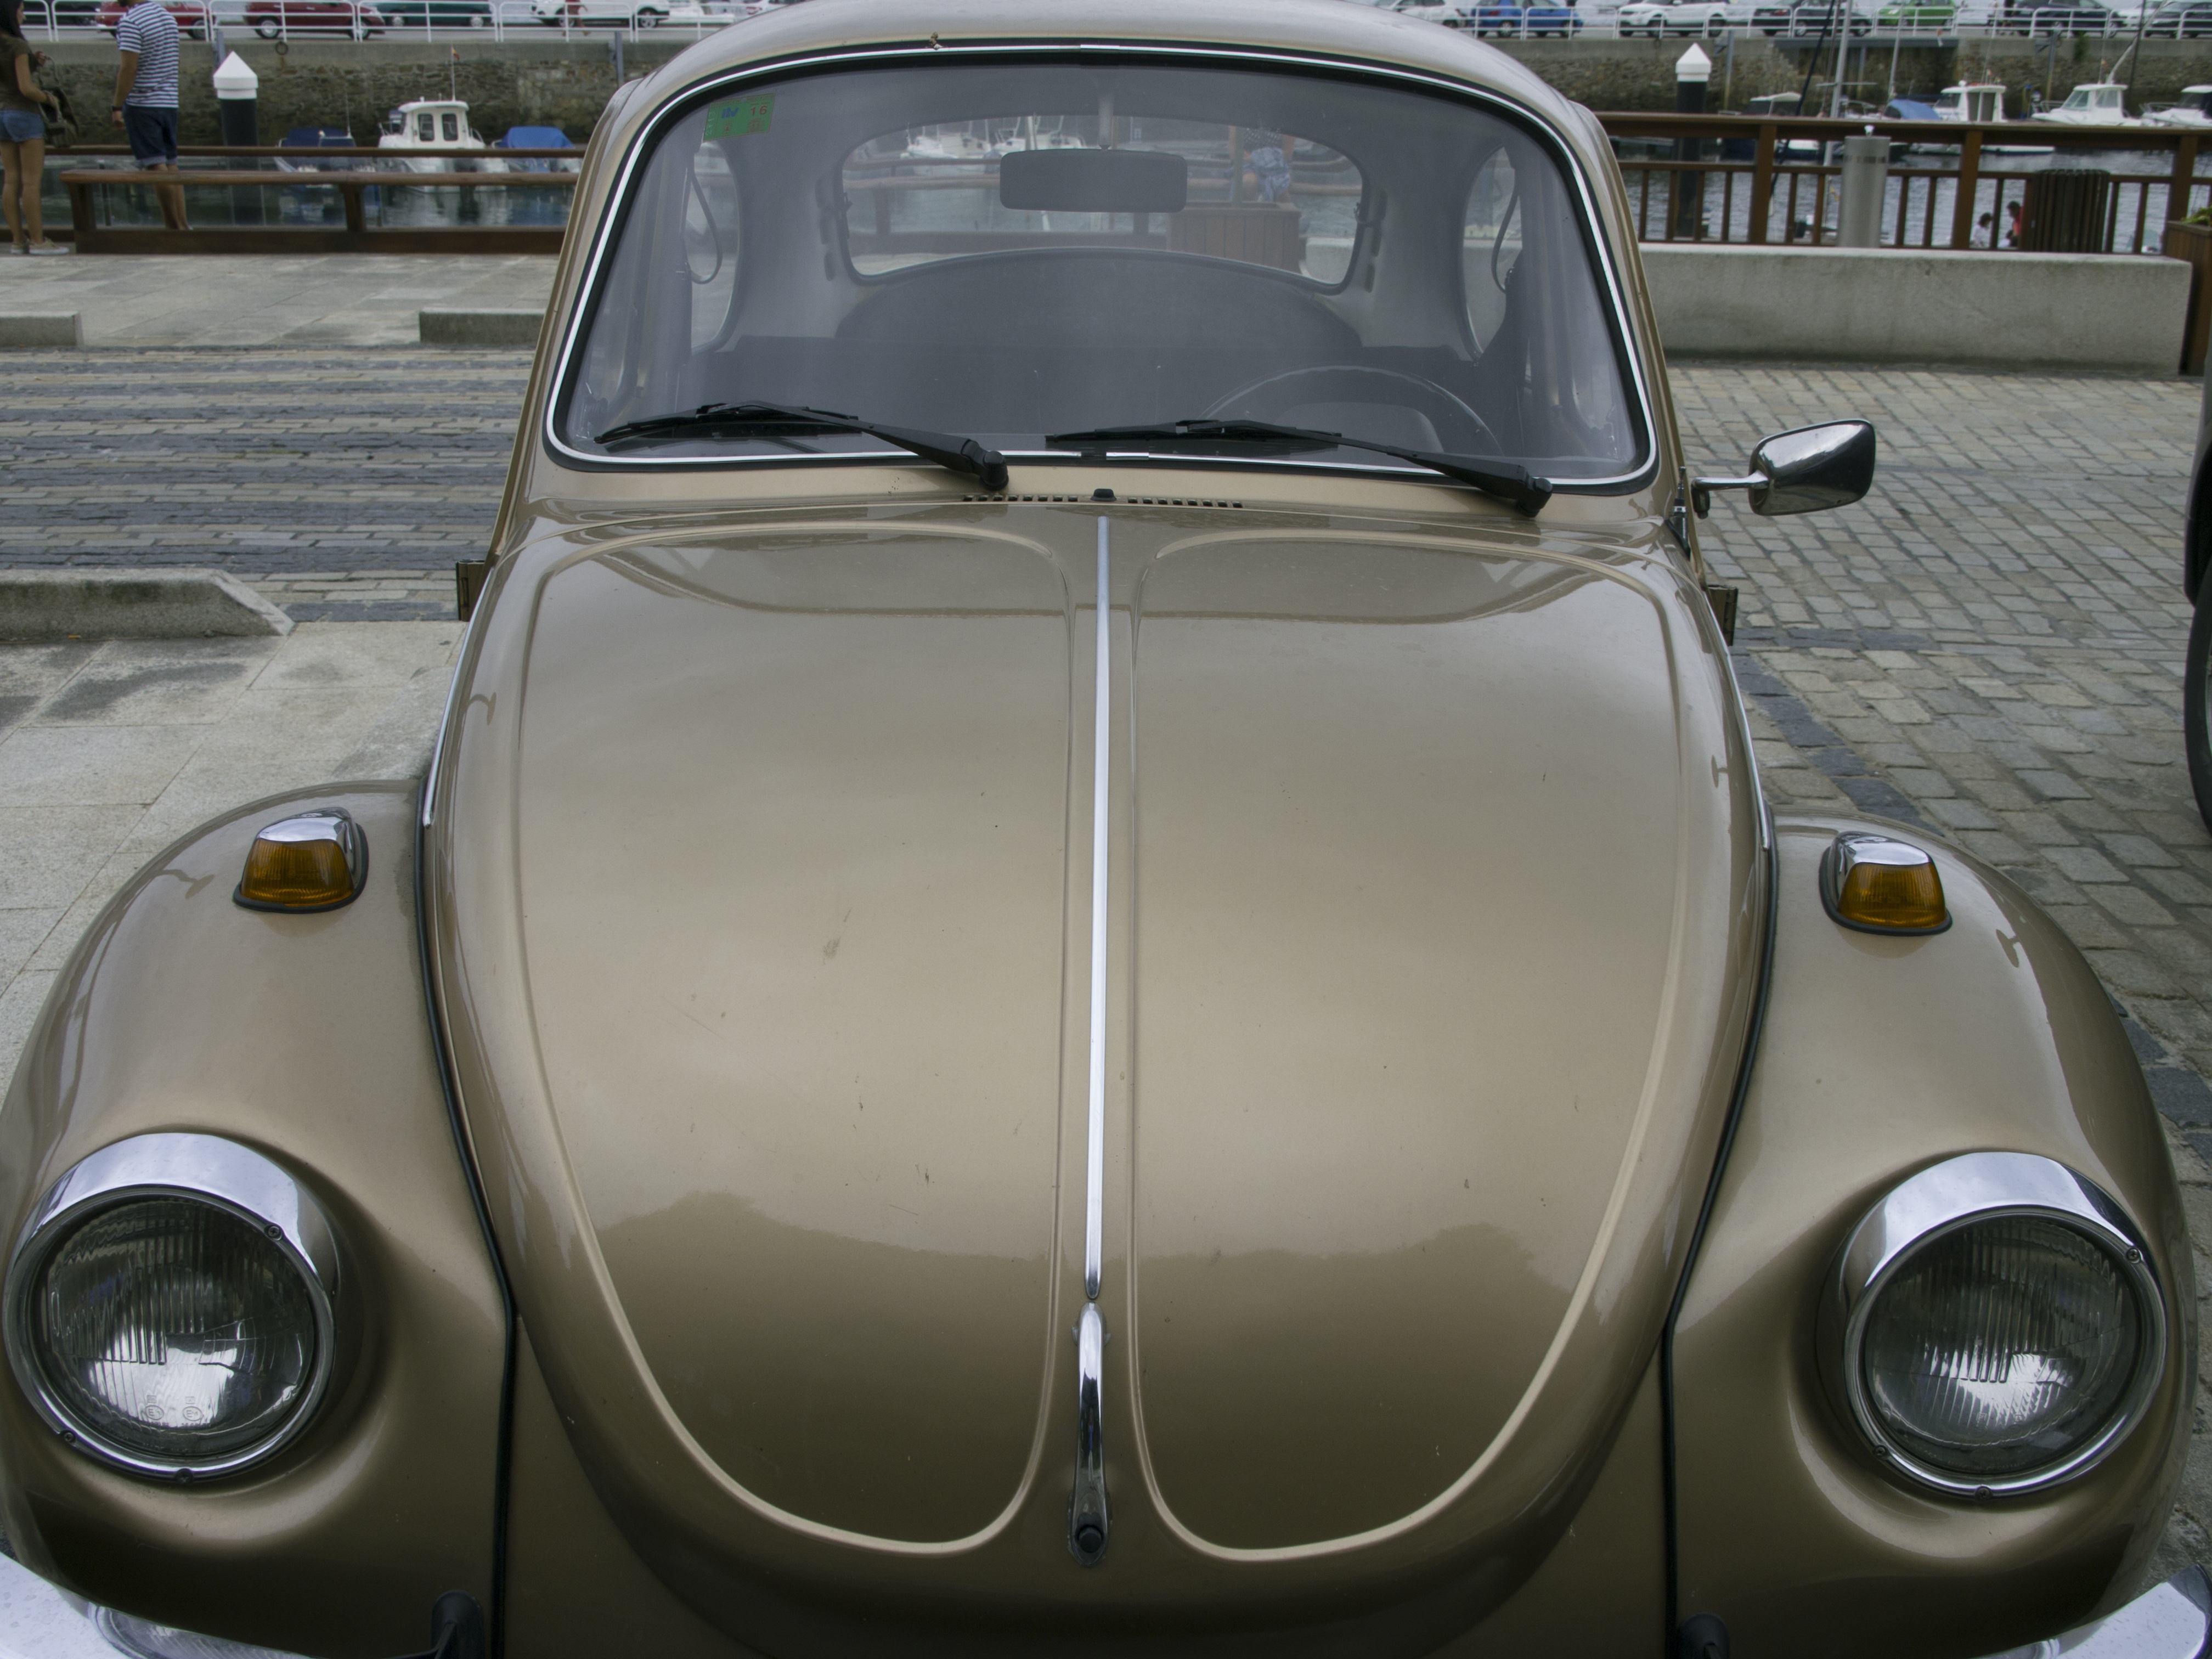
car, volkswagen, old, travel, vehicle, antique car, city car, land vehicle, volkswagen beetle, automobile make, automotive exterior, compact car, automotive design, mid size car, subcompact car